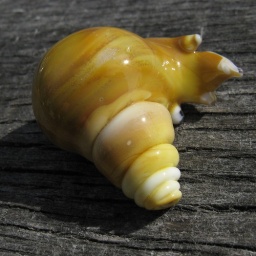
Lampworked hollow shell in light amethyst and silver-fumed white glass with a frilled lip